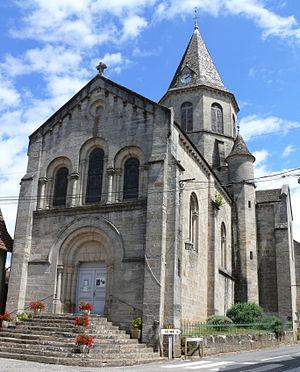
Aynac - Eglise Saint-Geniès
Cet article recense une partie des monuments historiques du Lot, en France.
Cet article recense les monuments historiques français classés en 1913.